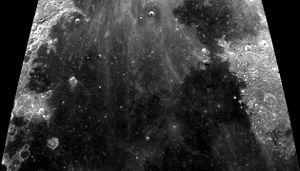
Sinus Roris, est une mare lunaire formant une extension orientale de l'Oceanus Procellarum à l'extrémité orientale de la Mare Frigoris.